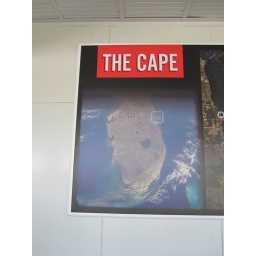
These were on the wall in the queue area while waiting for the facility bus tour